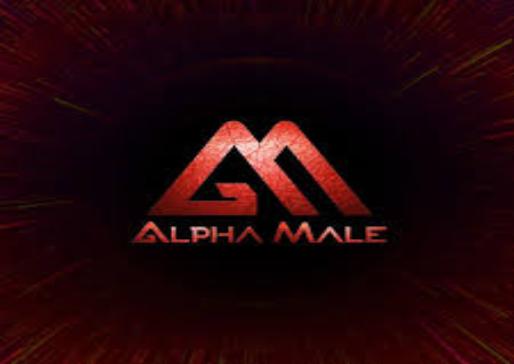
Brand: Alpha Male
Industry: Others